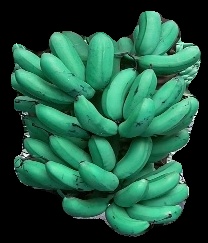
Variety: rasbale
Grade: grade1